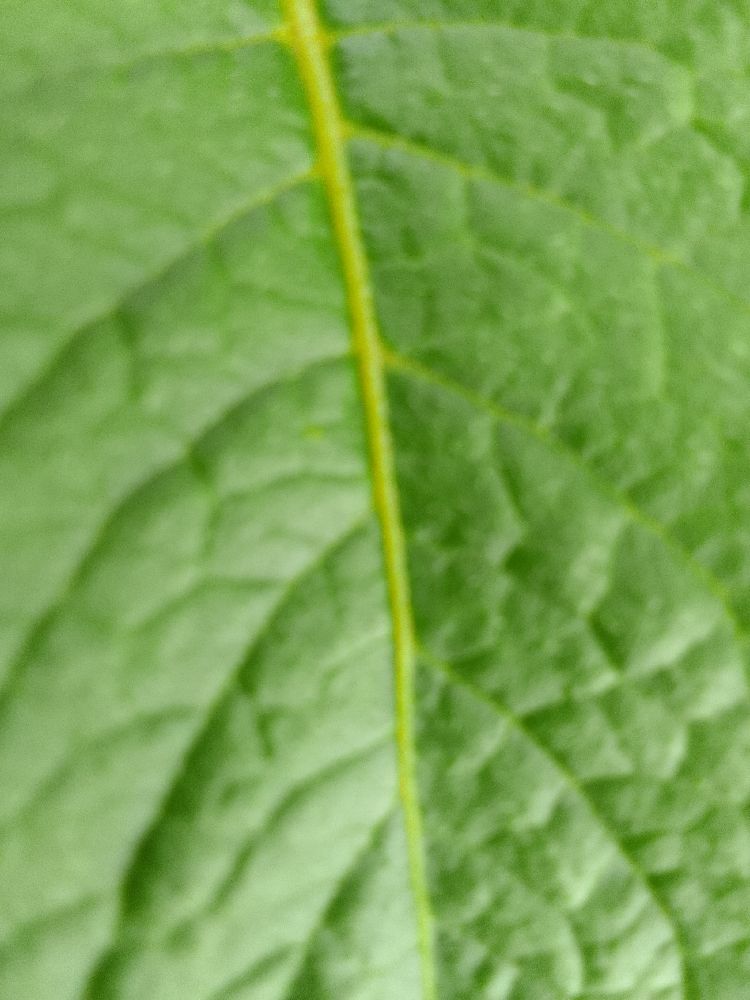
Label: Healthy